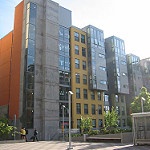
Label: non_damage_buildings_street